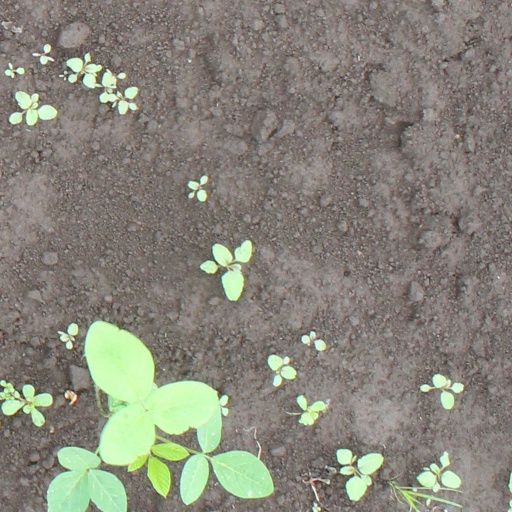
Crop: soybean